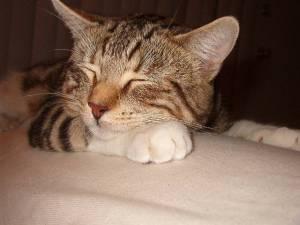
Bengal